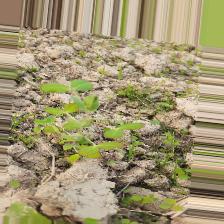
Label: Lentil Rust